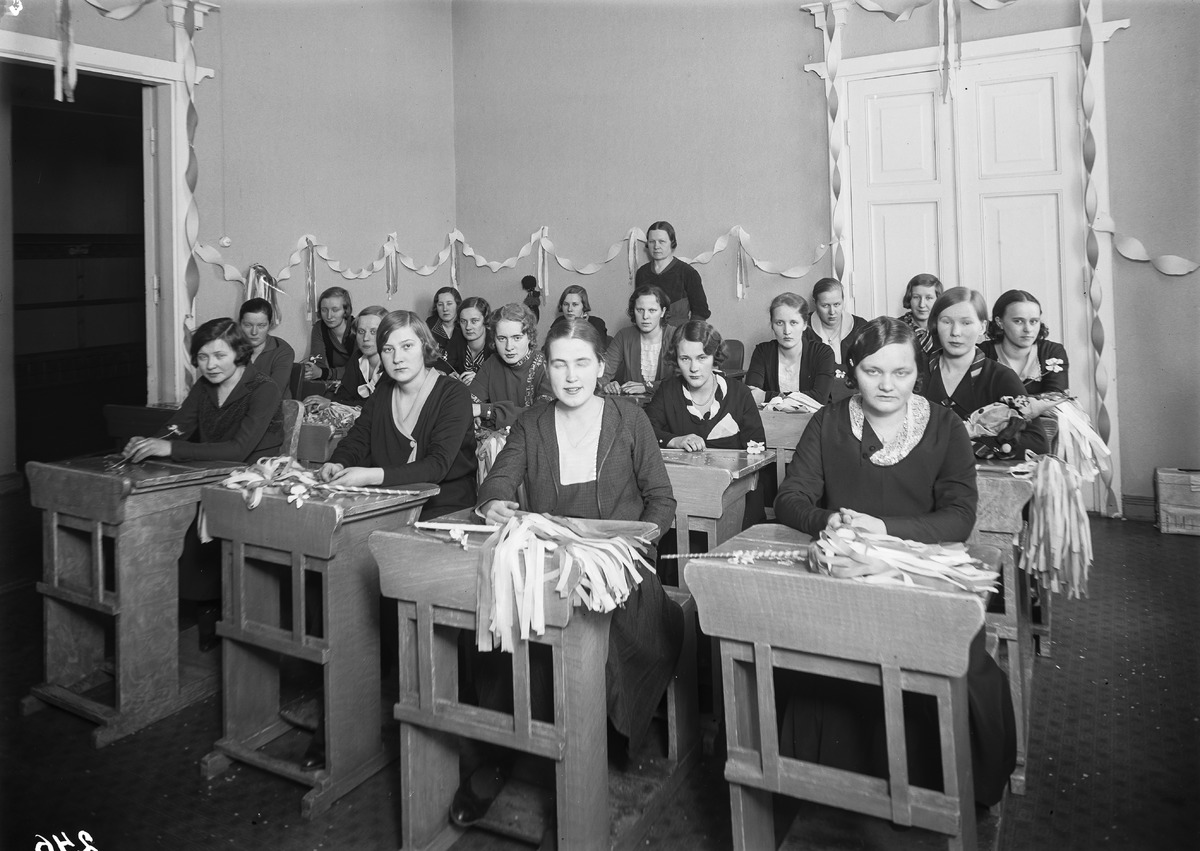
Oulun tyttölyseon abiturientit 1933
Oulu girls' lyceum's candidates for the matriculation examination in 1933
sisällön kuvaus: Oulun tyttölyseon abiturientit 1.3.1933. content description: Oulu girls' lyceum's candidates for the matriculation examination on March 1, 1933.
Vuosi: 1933
Paikka: Suomi, Oulu, Suomi, Pohjois-Pohjanmaa, Oulu
Aiheet: Oulun tyttölyseo; sisäkuva; ryhmäkuva; abiturientit; lyseot; ylioppilaat; ylioppilastutkinto; tyttökoulut; lyceums; girls' schools; matriculation examination